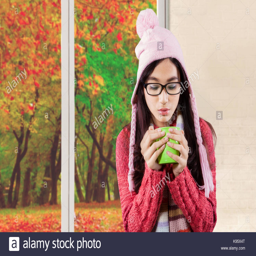
portrait of pretty girl wearing knitted and holding cup of hot drink at home , weather autumn in the window